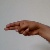
The image shows a hand gesture representing the letter 'H' in Indian Sign Language.